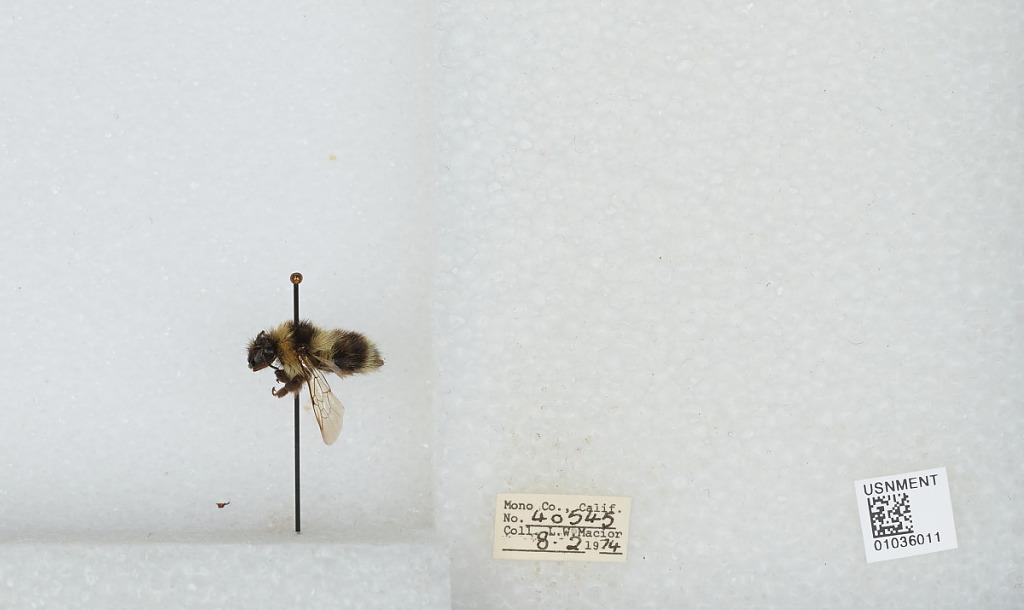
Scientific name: Bombus (Cullumanobombus) rufocinctus Cresson
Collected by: L. Macior
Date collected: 1974-8-2
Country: United States
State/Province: California
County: Mono
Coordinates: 37.92, -118.87